HMCS Sackville

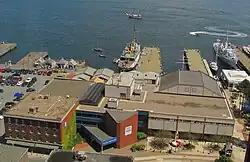
HMCS "Sackville"s summer location to the right, behind the Maritime Museum of the Atlantic at the foot of Sackville Street.

She currently serves the summer months as a museum ship moored beside the Maritime Museum of the Atlantic in Halifax, Nova Scotia, while spending her winters securely in the naval dockyard at CFB Halifax under the care of Maritime Forces Atlantic, the Atlantic fleet of Royal Canadian Navy. "Sackville"s presence in Halifax is considered appropriate, as the port was an important North American convoy assembly port during the war.